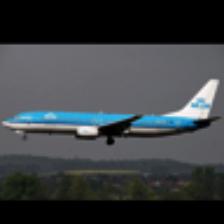
Label: NonHuman